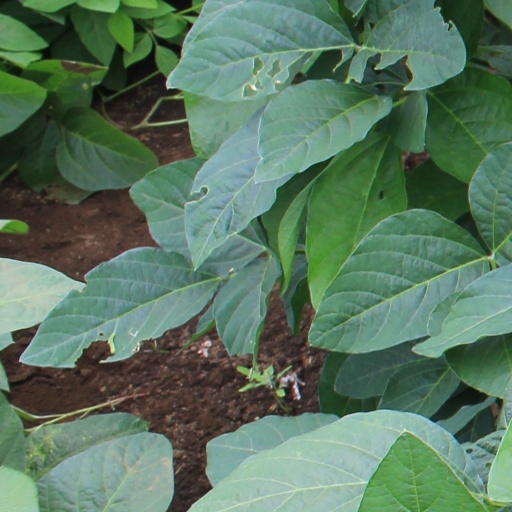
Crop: soybean